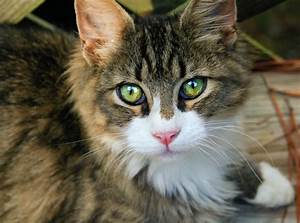
Label: cat